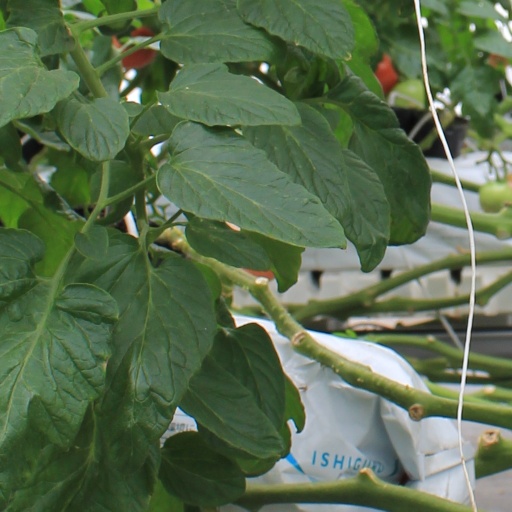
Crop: tomato